Ring of Curse

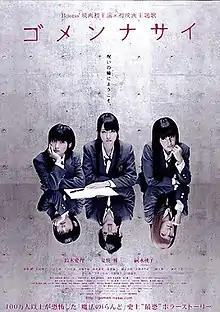
Theatrical release poster

Ring of Curse, released in Japan as , is a 2011 Japanese horror film directed by Mari Asato. It is based on the 2011 cell phone novel "Gomen Nasai" by Yuka Hidaka. The film stars the Japanese idol girl group Buono! The film was released in theaters nationwide in Japan on October 29, 2011.